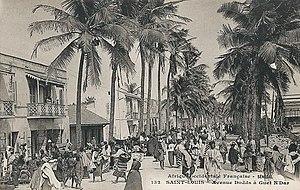
François-Edmond Fortier, Sénégal. Saint-Louis. Avenue Dodds à Guet N'Dar. Afrique Occidentale. Sénégal
Prosper Dodds, père de la congrégation du Saint-Esprit, fut évêque de Ziguinchor et de Saint-Louis du Sénégal.